Christian, Count of Waldeck-Wildungen

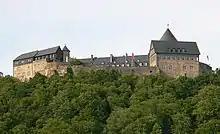
Waldeck Castle. Photo: Axel Hindemith, 2012.

Both counts had their imperial immediacy confirmed shortly after Matthias' coronation as Emperor on 20 January 1612, at which Christian was present. But this did not secure the county's sovereignty. The long absence of a strong territorial policy in the whole country led after 1607, when Christian and Wolrad tried to bring the County of Waldeck back in line with 'modern' developments, to such a large number of serious conflicts, that from 1614 onwards one can clearly speak of a deep governmental crisis. The number of sessions of the since then alone is proof of the tensions that existed in the county. But even more worrying was the external pressure that had been exerted on the county and its rulers by the completely unpredictable Landgrave Maurice, since the attack on the border town in 1615. From the increasing dangers from outside Christian and Wolrad drew the consequence that in the same year they sought to join the "Wetterauer Grafenverein", in which smaller states united against Hesse and to which the Counts of Waldeck had already sought support during the time of Count Phillip II of Waldeck-Eisenberg. Furthermore, they did everything possible to introduce the defence measures, that had been implemented in the neighbouring counties, in Waldeck too. In view of Waldeck's feudal links with Hesse, Landgrave Maurice considered joining to be impossible. But Christian, through his marriage to Elisabeth, daughter of Count John VII 'the Middle' of Nassau-Siegen, had the counts of the "Wetterauer Grafenverein" on his side, even though Maurice was a son-in-law of John VII 'the Middle' too. But it was not until the attempts of Christian and Wolrad IV to gain dominion over the city of Korbach that provoked Landgrave Maurice to such an extent that he invaded and occupied the country.